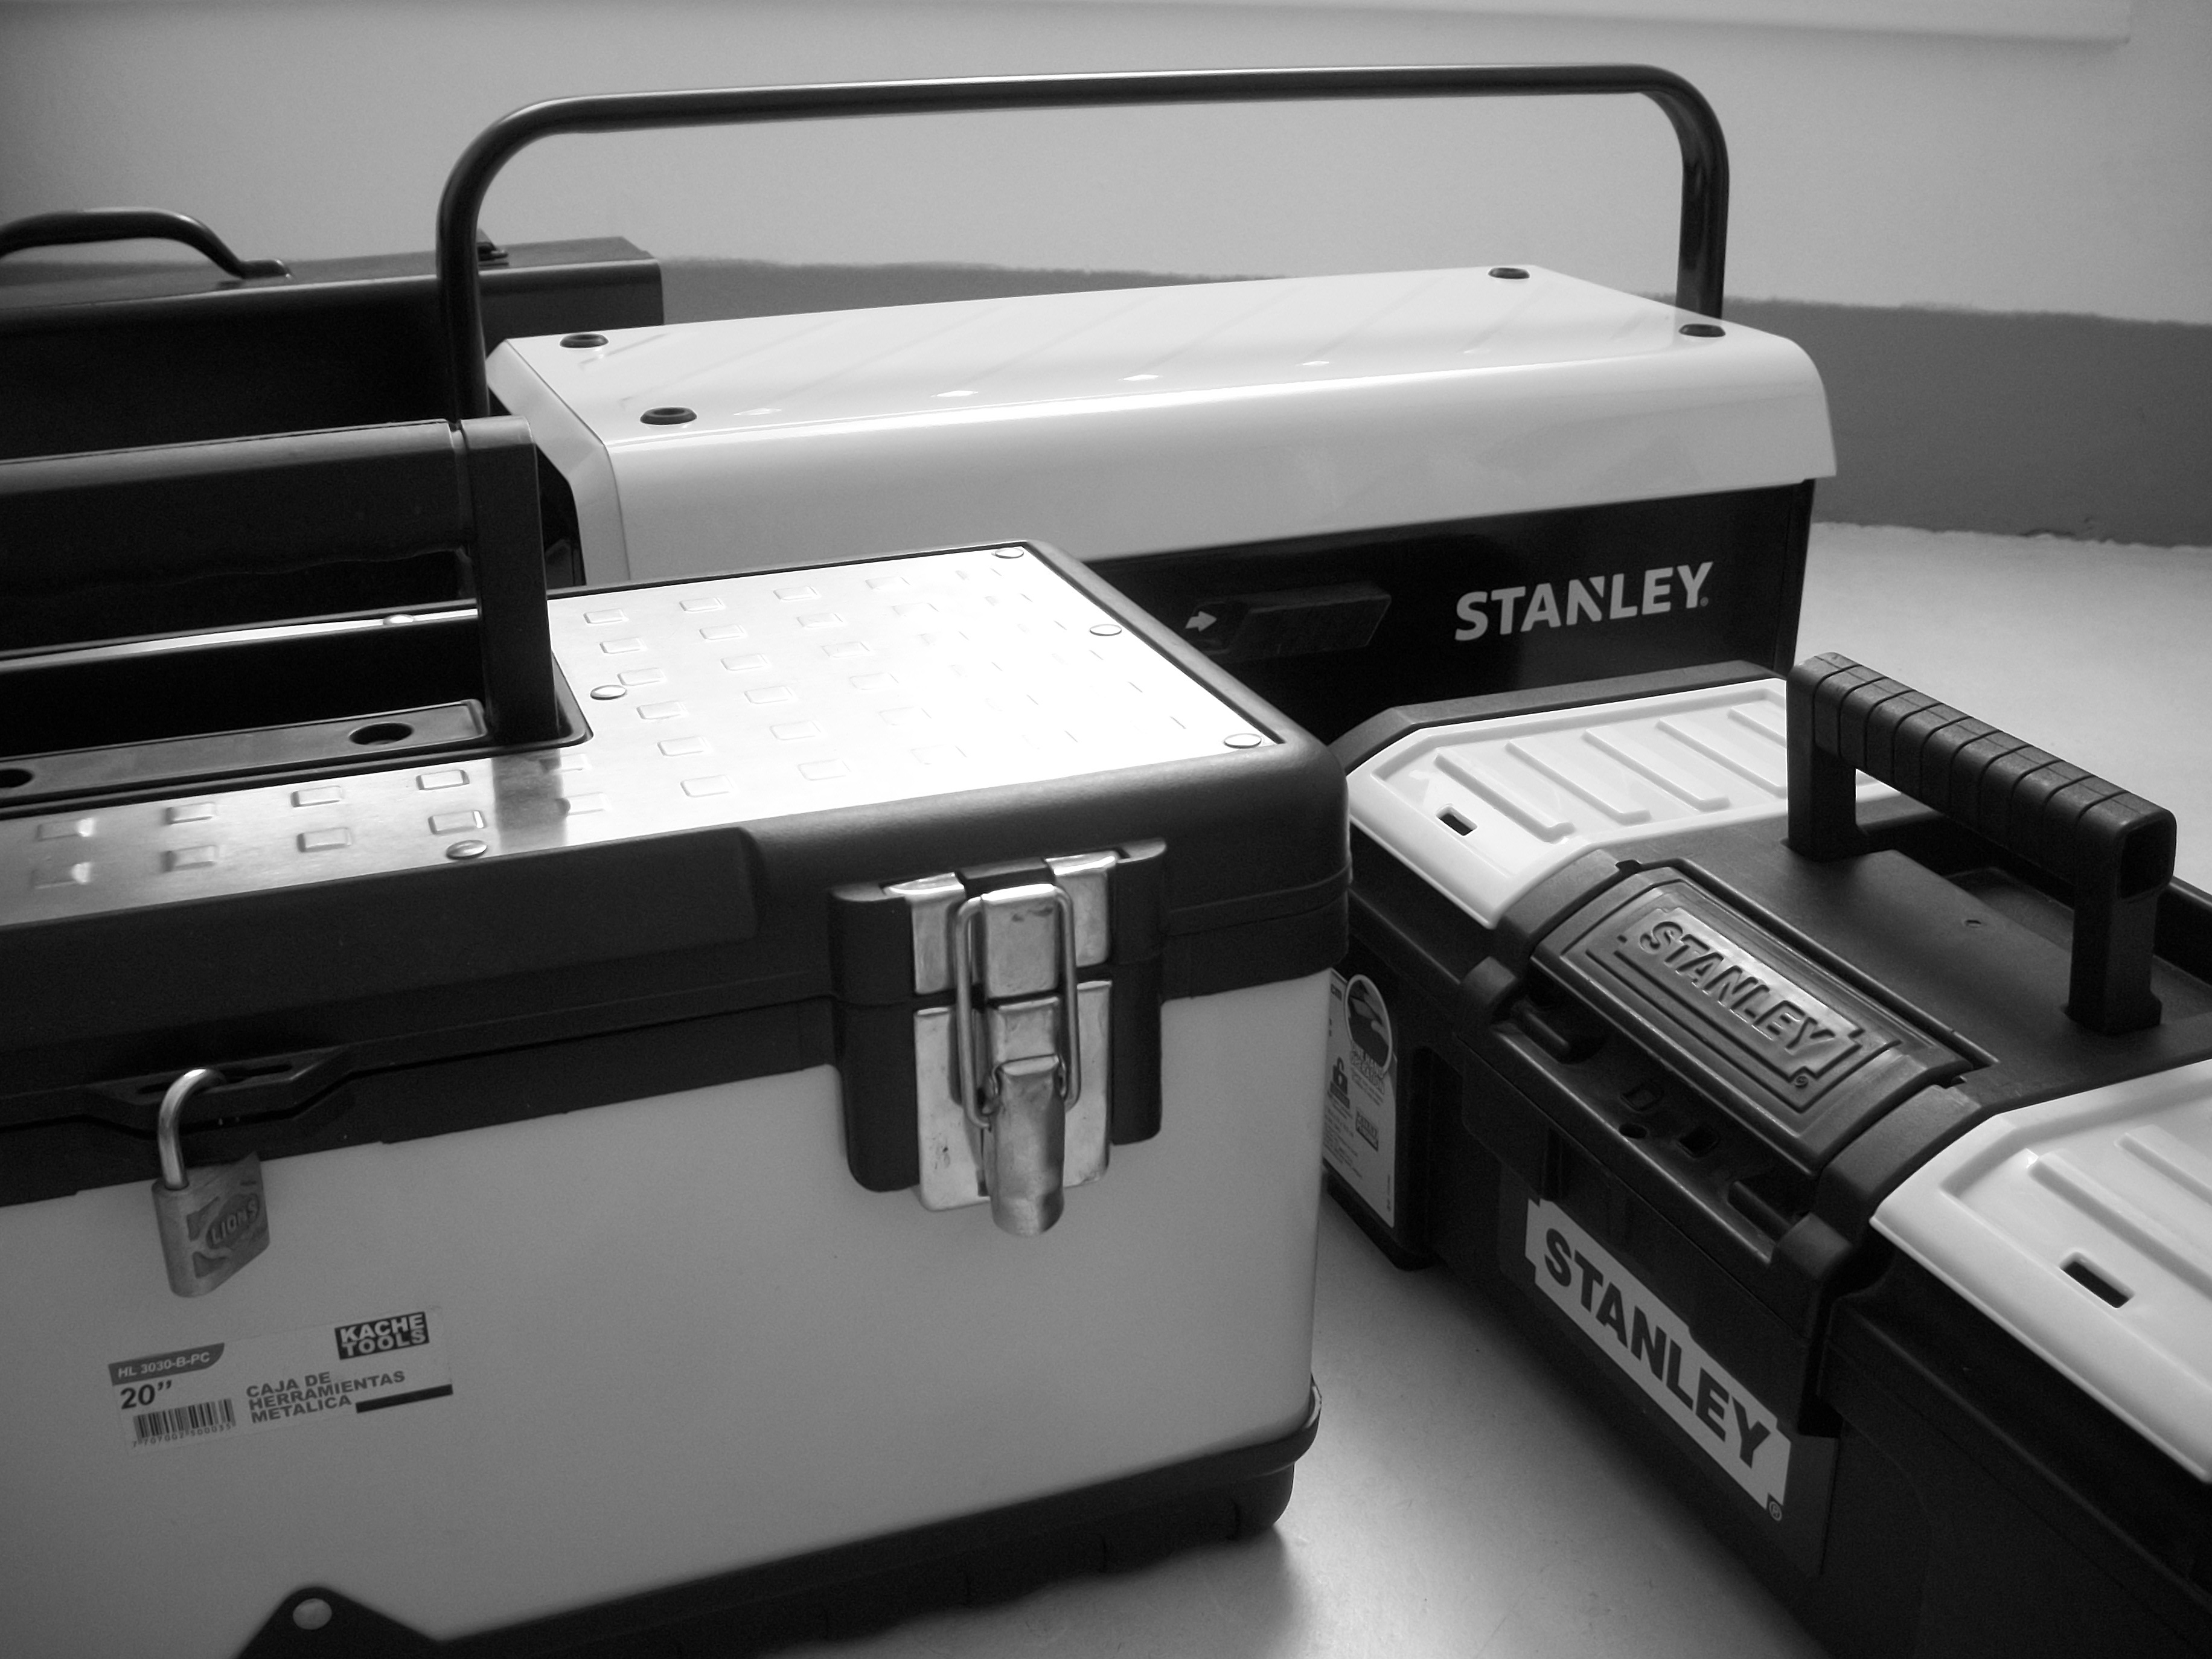
technology, industry, laser, product, printer, toolboxes, mechanical industrial instrumentation, automotive exterior, inkjet printing